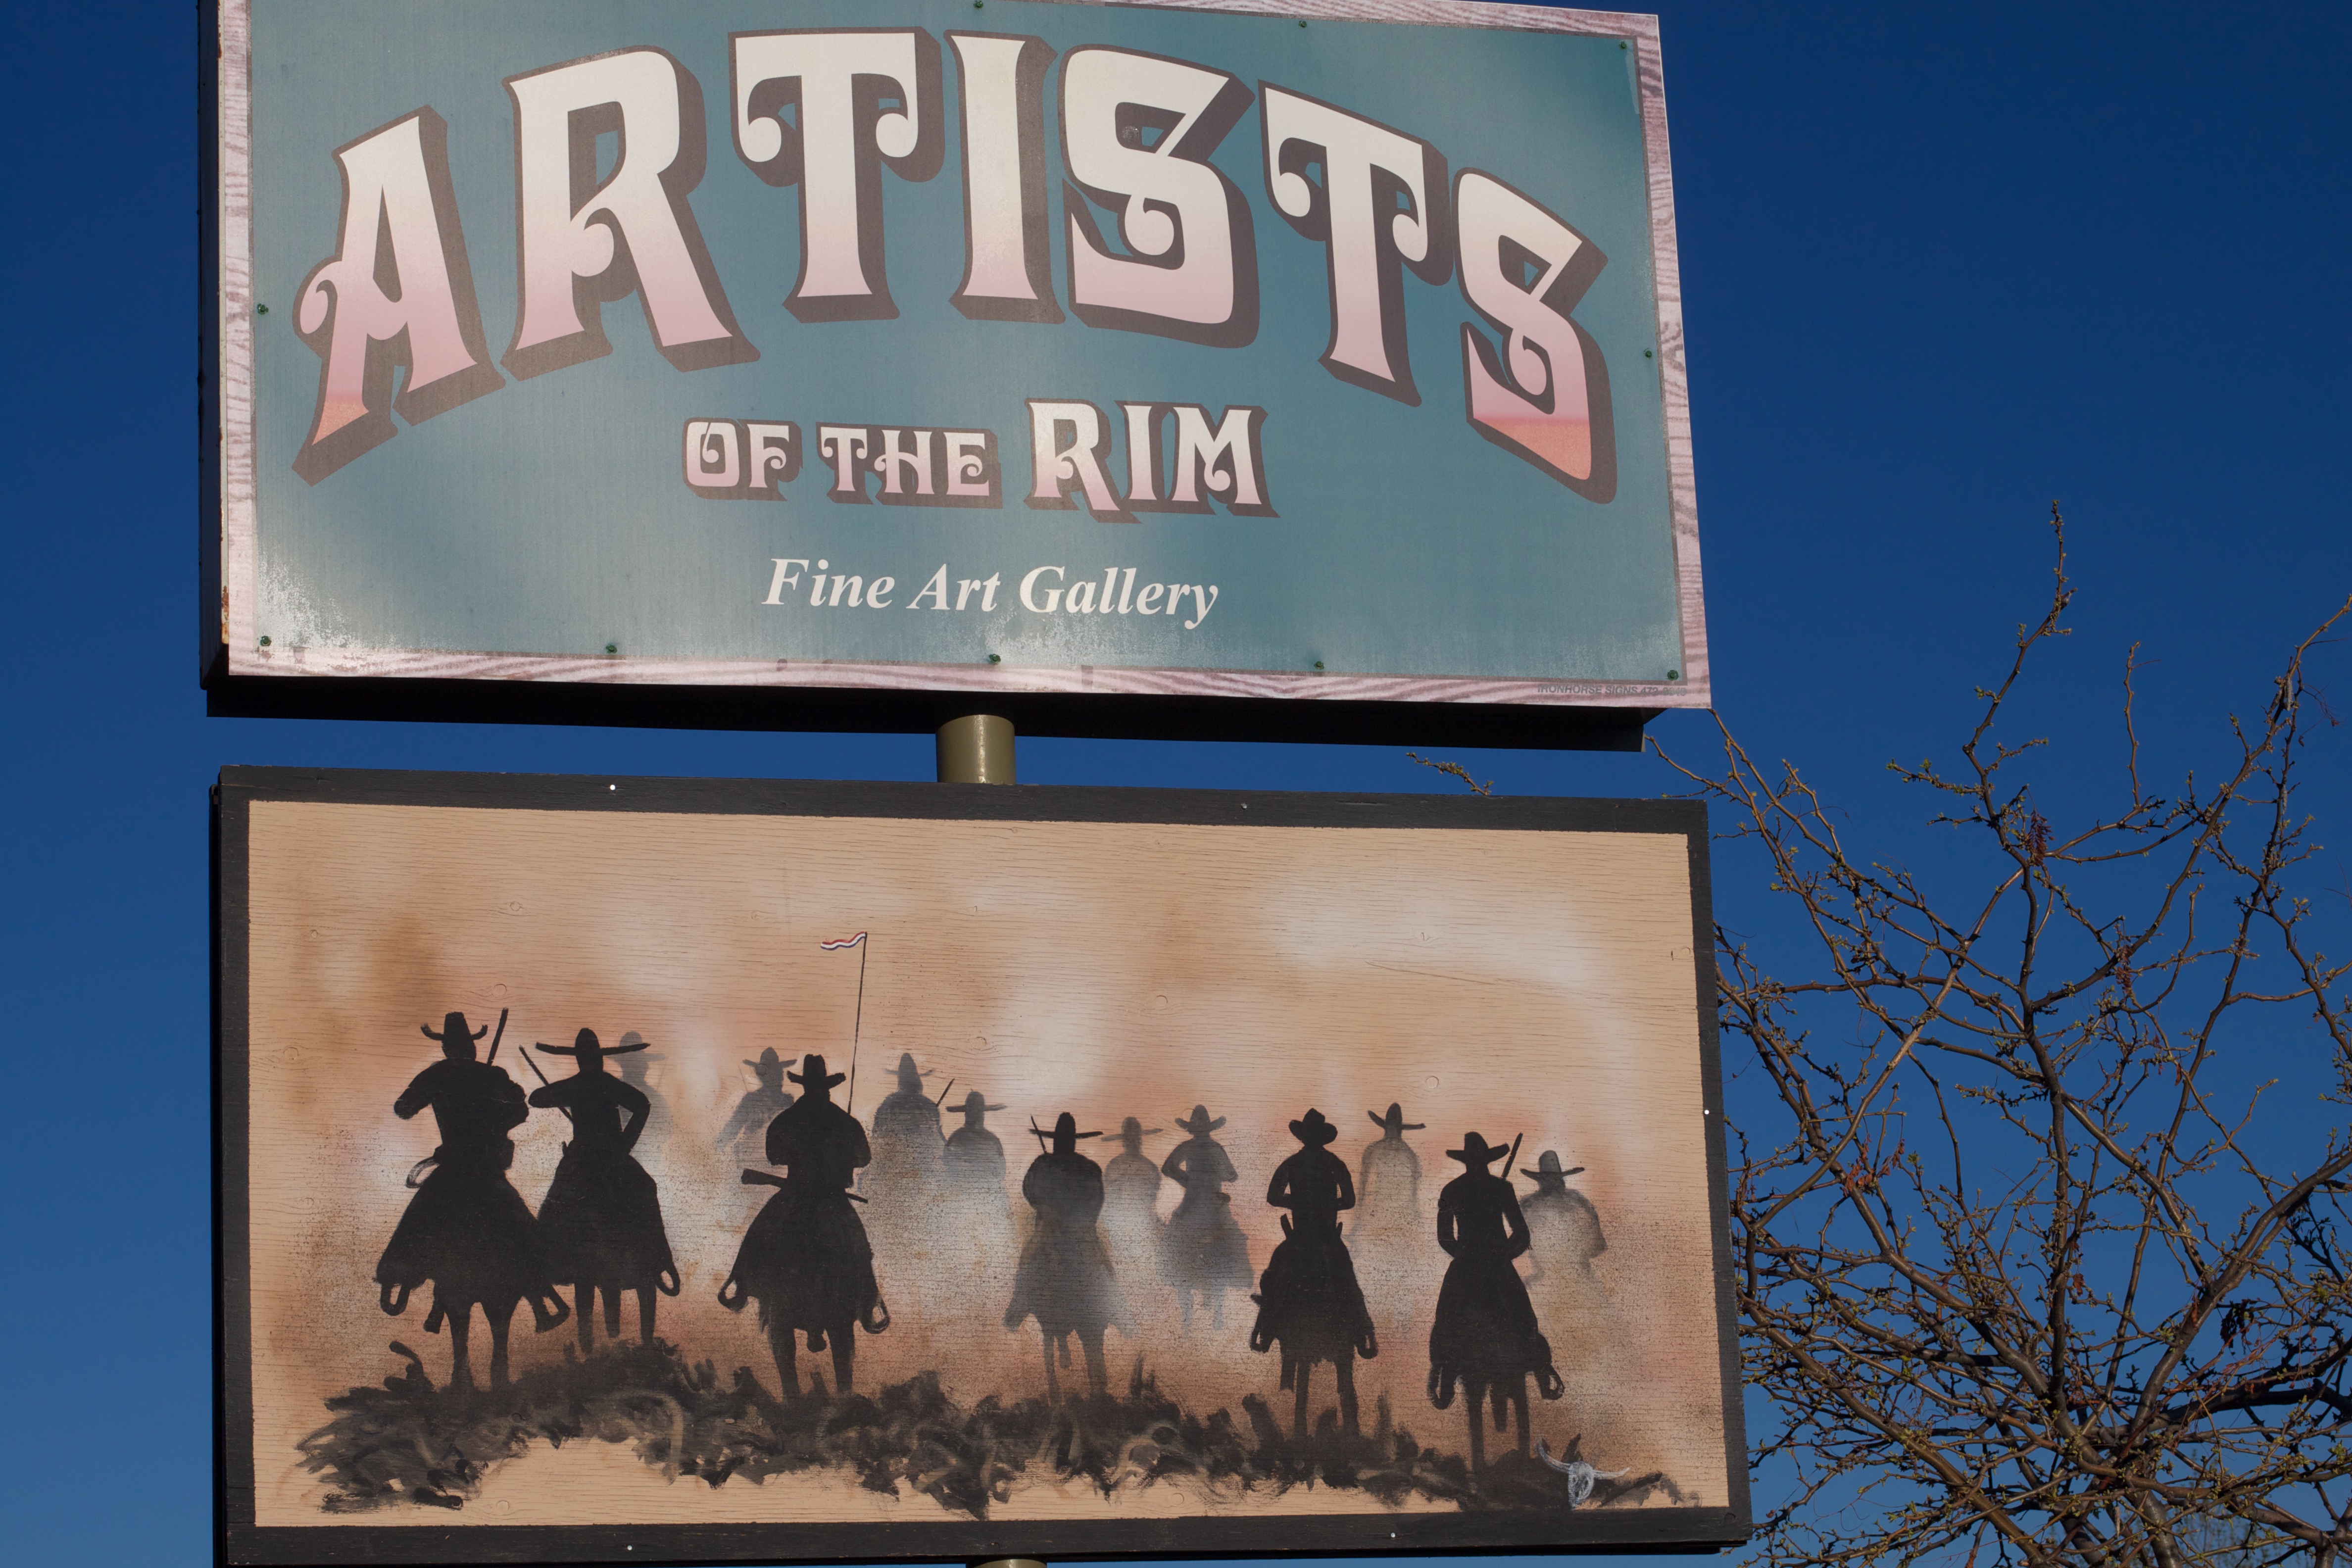
advertising, sign, signage, poster